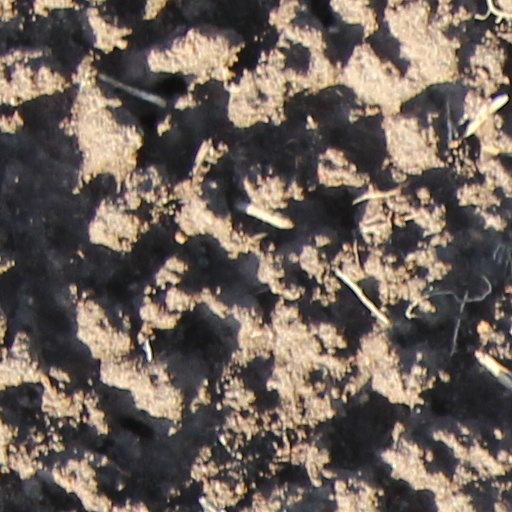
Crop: wheat